1966 World Sportscar Championship

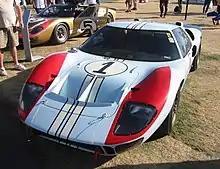
Ford won the Over 2000cc Division of the 1966 International Manufacturers Championship with the Ford Mk II (pictured) & X-1 models.

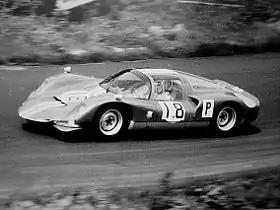
Porsche won the Up to 2000cc Division with the Porsche 906

The following models contributed to the nett points awarded to their respective manufacturers in the two championships.